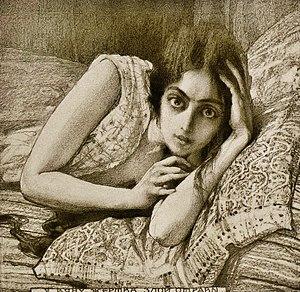
Alfred Eberling, à Zgierz, Voïvodie de Łódź, Empire russe et mort le 18 janvier 1951, Leningrad est un peintre et graphiste polonais puis soviétique, professeur, membre de l'Union des Artistes de Saint-Pétersbourg.